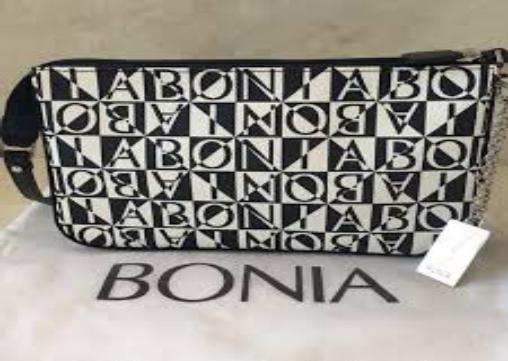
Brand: Bonia
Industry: Clothes